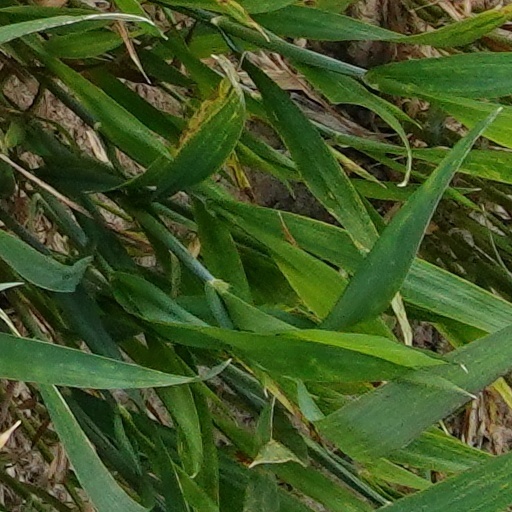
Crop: wheat